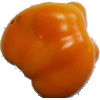
Label: yellow_pepper